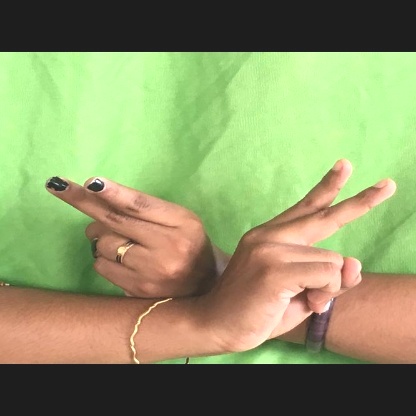
Mudra: Kartariswastika